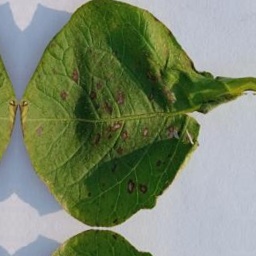
Etiqueta: Tizon_Temprano